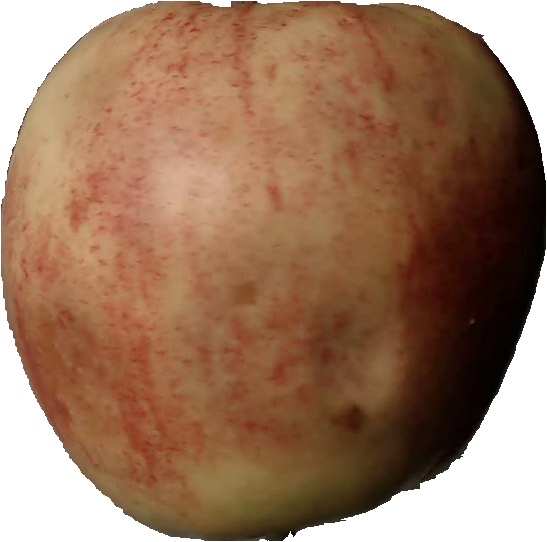
Label: apple_red_3